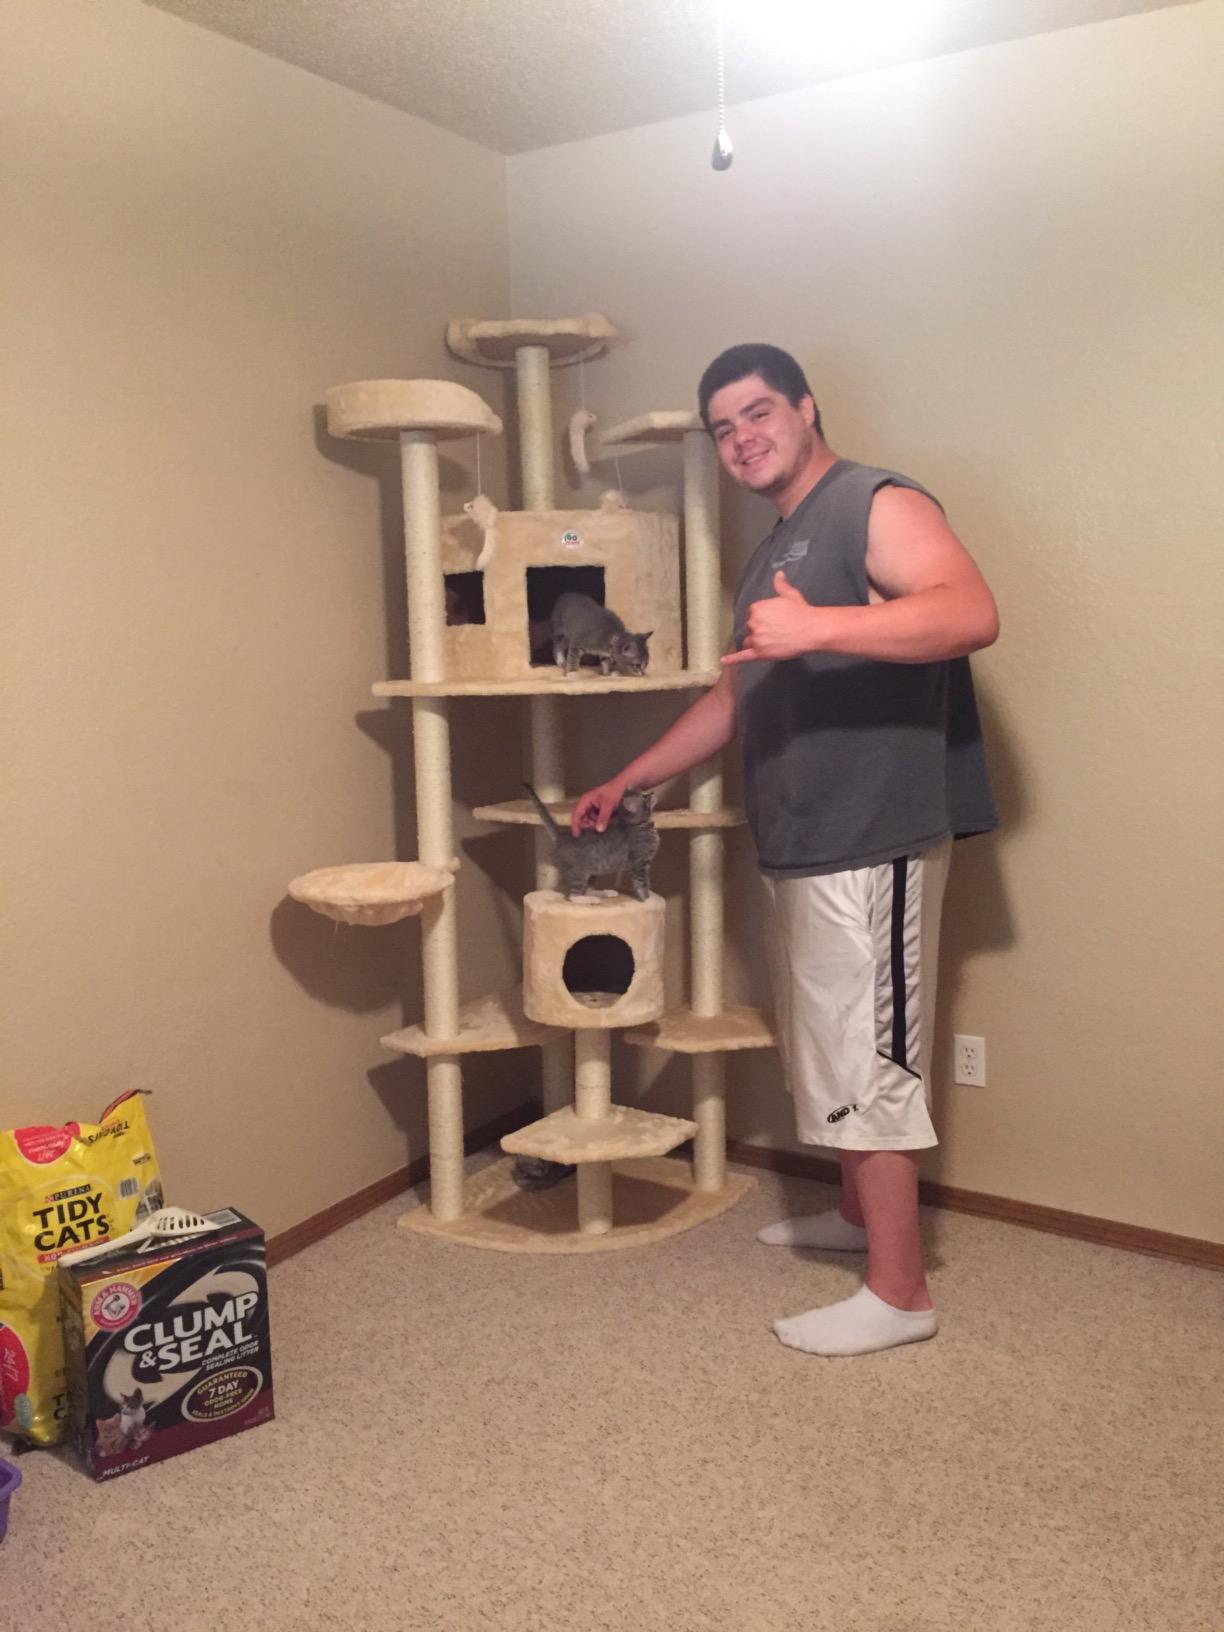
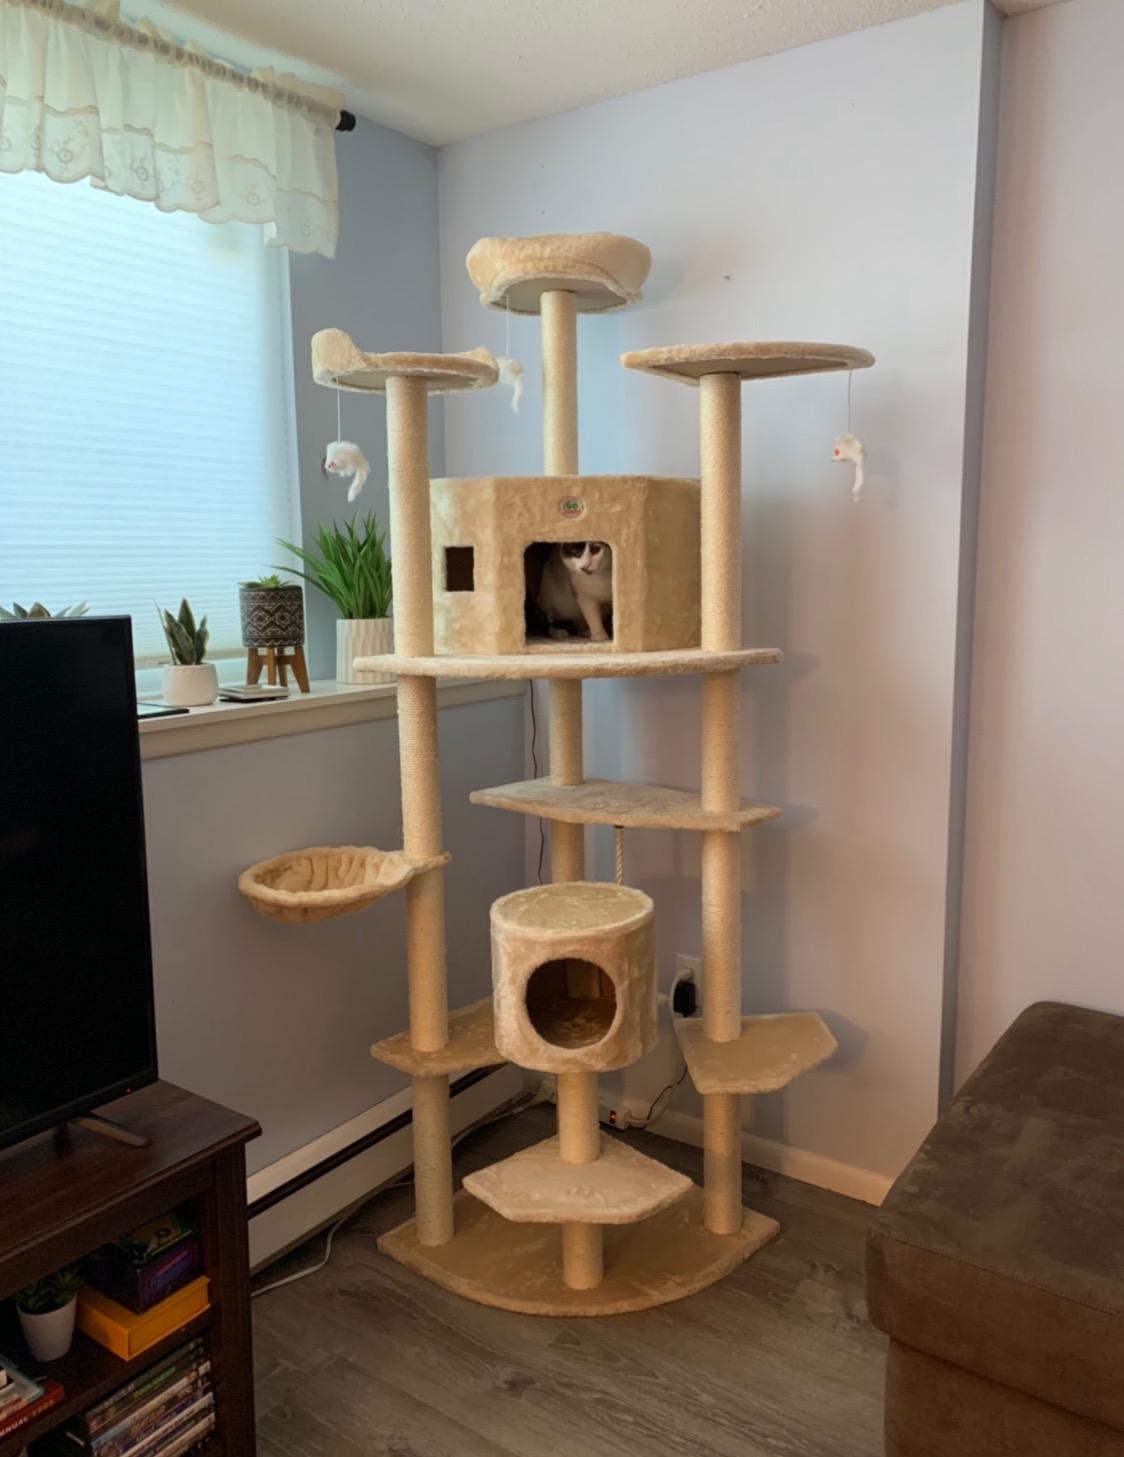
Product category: items_cat tree
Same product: yes